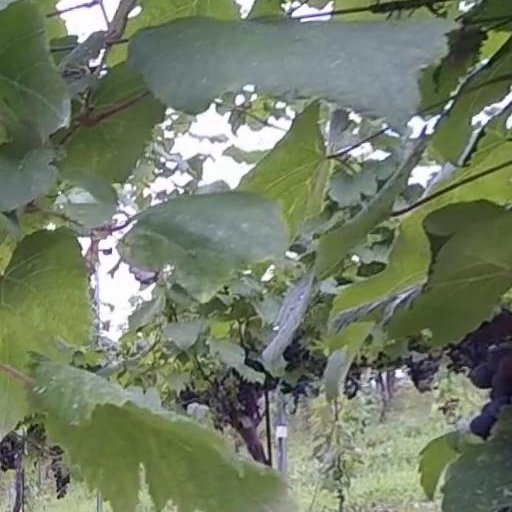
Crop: grape